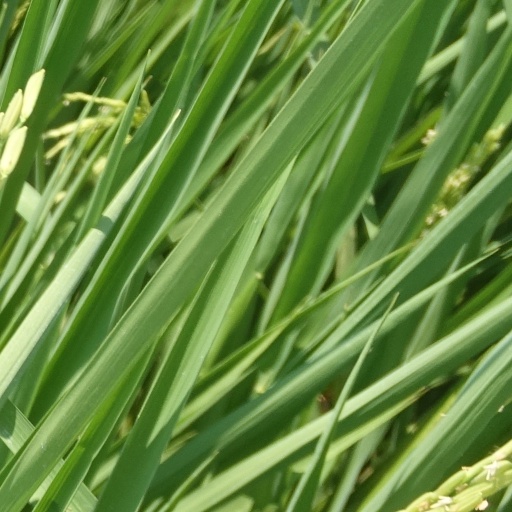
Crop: rice